Indru Mudhal

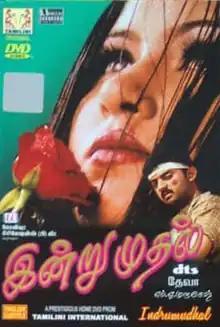
VCD cover

Indru Mudhal is a 2003 Indian Tamil-language romantic drama film written and directed by M. A. Murugesh, in his debut. The film stars Mithun, Daisy and Nanditha, while Ramesh Khanna, Nagesh, Ravichandran, Sarath Babu and K. S. Ravikumar appear in supporting roles. It was released on 1 May 2003, and did not perform well at the box office.